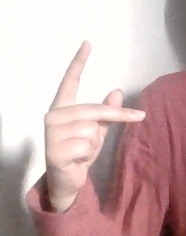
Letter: dha